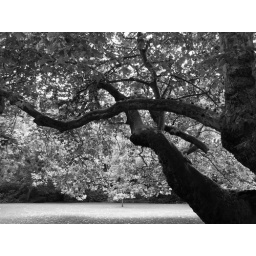
Tree in Kelsey Park, Beckenham, Kent, England - black and white version.